Kore (sculpture)

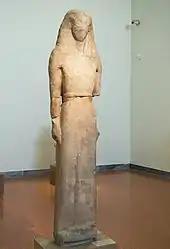
Nikandre Kore, circa 650 BC

Identification has not been an easy task because of time or the lack of context for many korai. It has been difficult for historians and scholars to determine the identities of the korai statues, but they have theories of whom they might be. There are two theories that many historians are in agreement on for identification: the "divinities" theory and "agalmata" theory.